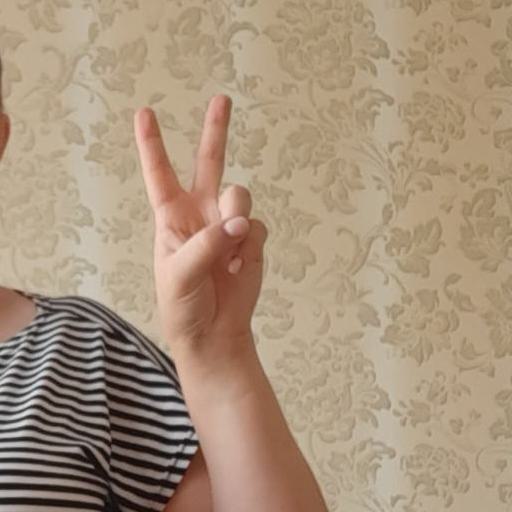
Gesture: peace